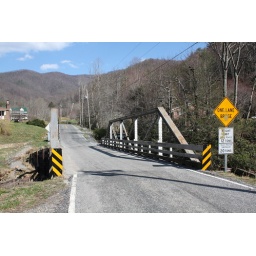
1930 pony truss bridge over the East Fork of the Pigeon River in Haywood County, North Carolina